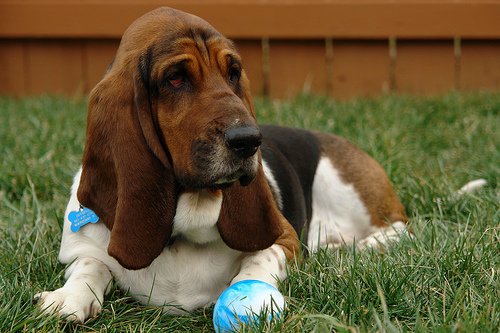
Breed: basset hound